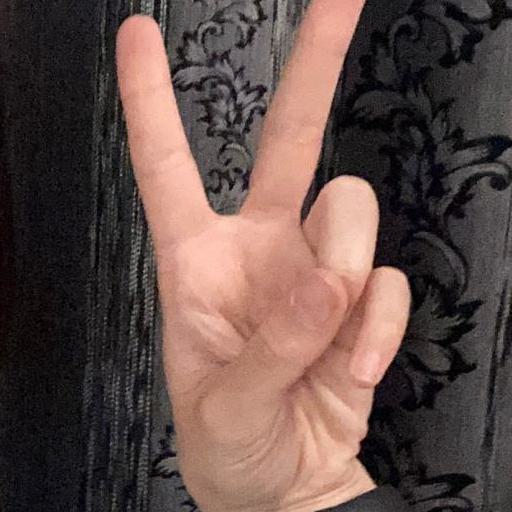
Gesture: peace